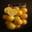
Label: orange